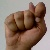
The image shows a hand gesture representing the letter 'T' in Indian Sign Language.